Kate Purdy

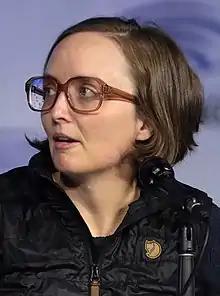
Purdy at the 2022 WonderCon

Kate Purdy is an American writer and producer of television series. She grew up in San Antonio,Texas, United States. She is known for her work as a writer on the Netflix adult animated comedy series "BoJack Horseman", which she also produced. She received the in 2017 for the BoJack episode "Time's Arrow." Purdy is also the creator and writer of the Amazon Prime Video series "Undone".